Biscayne Bay

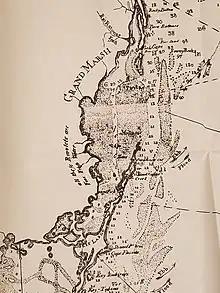
An early 1770s map of Biscayne Bay by Bernard Romans

The Safety Valve is a series of shallow sand flats separated by tidal flow channels, stretching about from the south end of Key Biscayne to the Ragged Keys just north of the Florida Keys. The term "safety valve" was applied to the tidal flats by Ralph Munroe, who argued against building a causeway and bridges connecting Key Biscayne to the Ragged Keys and beyond on the grounds that such construction would block the free outflow of storm surges from the bay across the flats to the ocean. It is believed that it does moderate the effects of storm surges on the bay. The transportation of sand southward along the Atlantic Coast of Florida by longshore drift ends in the area of the Safety Valve. The structure of the Safety Valve has been stable for at least the last century. (The area was called "Bocas de Miguel de Mora" on Spanish maps and "derroteros" during the era of Spanish Florida.) Stiltsville is a collection of buildings on pilings on several sand flats at the northern end of the Safety Valve.